The 3DO Company

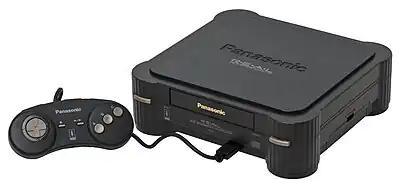
A Panasonic FZ1, the first commercially released 3DO system

Trip Hawkins wanted to get into the hardware market after the software market exploded with interest thanks to his involvement at Electronic Arts. When the company was first founded, its original objective was to create a next-generation CD-based video game system specified as the 3DO, which would be manufactured by various partners and licensees; 3DO would collect a royalty on each console sold and on each game manufactured. For game publishers, 3DO's $3 royalty per sold game was very low compared to the royalties Nintendo and Sega collected from game sales on their consoles. The 3DO Company and its initiative received the backing of several industry figures including AT&T, Electronic Arts, Goldstar, Matsushita (owner of Panasonic), MCA, and Time Warner.